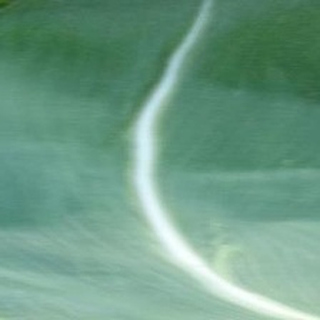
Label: healthy_corn